Rottumeroog

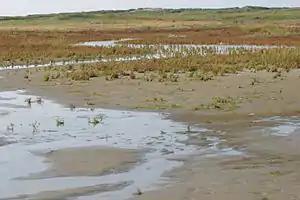
Landscape of Rottumeroog in September 2005

The Wadden Sea, in which Rottumeroog is situated, is a UNESCO World Heritage Site (natural criteria viii, ix, and x) since 2009.